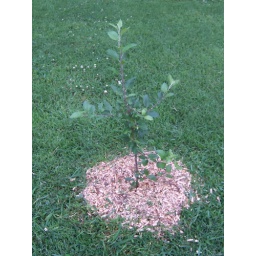
5 in 1 Apple tree 5 different varieties so the tree will cross pollinate itself.